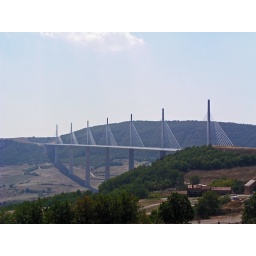
The new bridge over the river Tarn is the highest in Europe